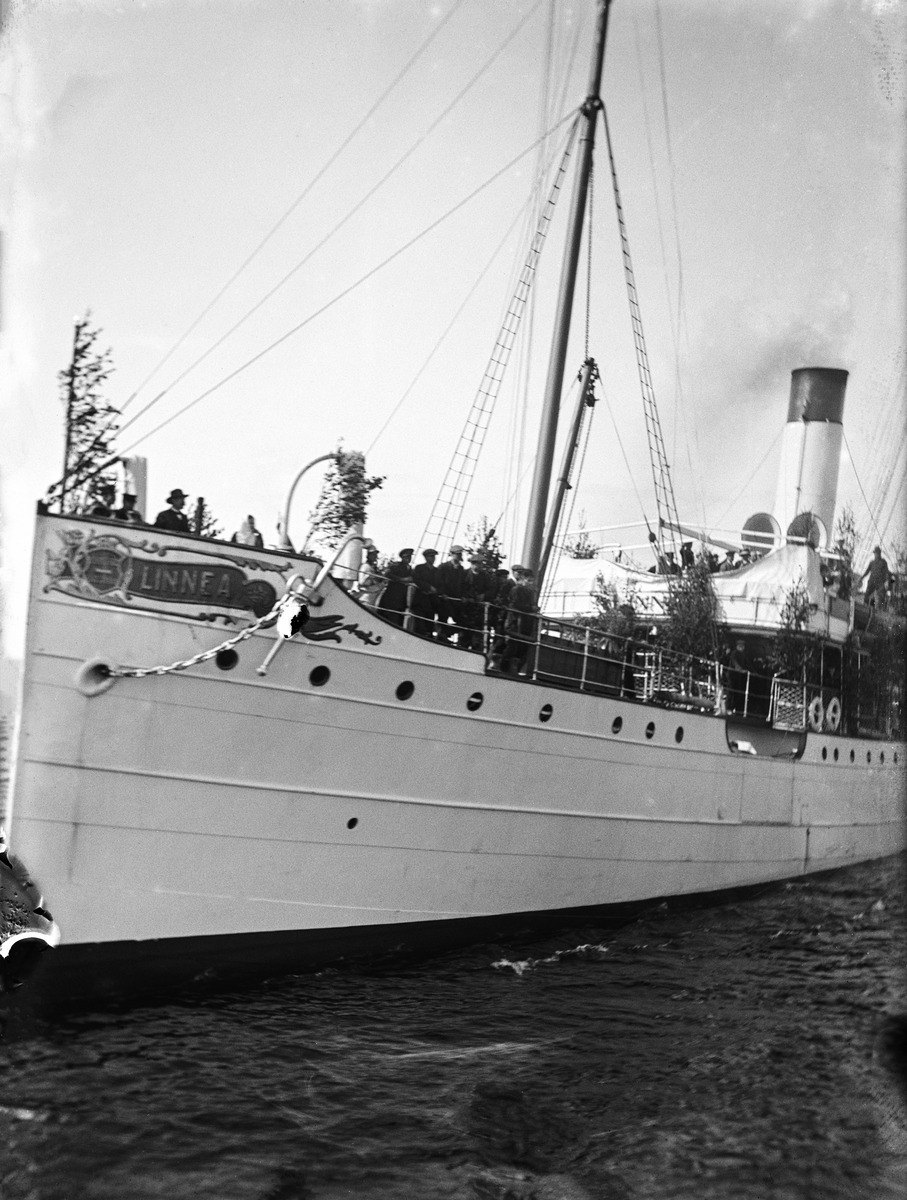
Helsingfors Ångfartygs Ab:n matkustajalaiva s/s Linnea
sisällön kuvaus: Helsingfors Ångfartygs Ab:n matkustajalaiva s/s Linnea. Laiva on mahdollisesti koristeltu koivuilla, mahdollisesti juhannuksen kunniaksi. Vuonna 1892 rakennettu Linnea kulki Helsinki-Tallinna-Lyypekki - ja Helsinki-Tallinna - reiteillä. Laivan

kapteenina toimi Bernhard Nyberg. mustavalkoinen
Kuvaaja: Nyberg, Ragnar, valokuvaaja
Ajankohta: kuvausaika 1910 -luku
Aiheet: laivat, höyrylaivat, meri, savu, höyry, matkustaminen